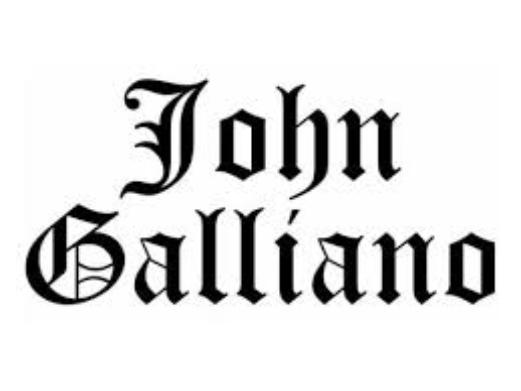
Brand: John Galliano
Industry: Clothes